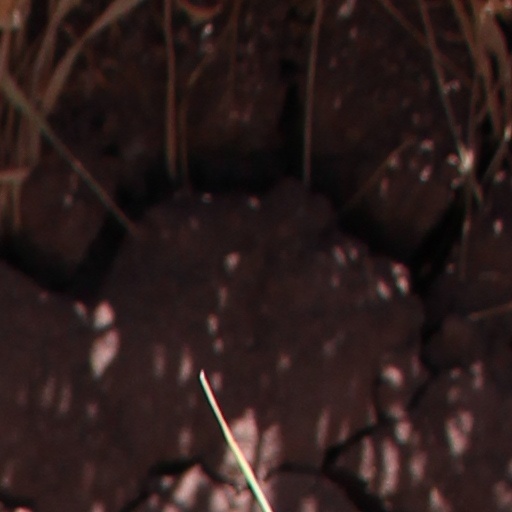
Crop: wheat